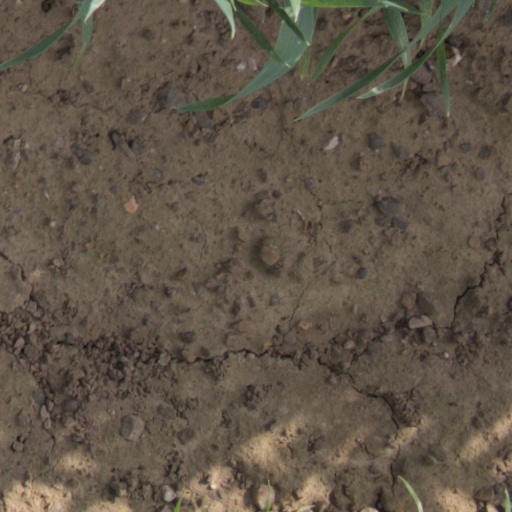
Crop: wheat